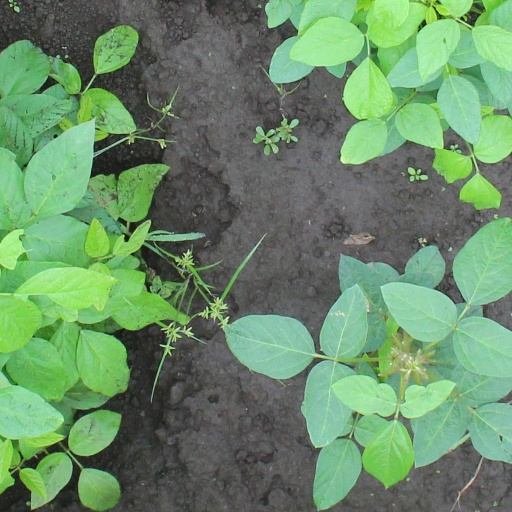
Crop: soybean